Rosina Lawrence

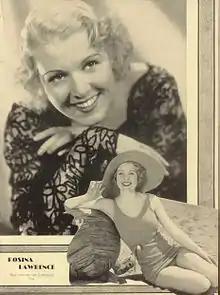
Lawrence in 1935

Rosina May Lawrence (December 30, 1912 – June 23, 1997) was a British-Canadian actress and singer. She had a short but memorable career in the 1920s and 1930s in Hollywood before she married in 1939 and retired from entertainment. She is best known as the schoolteacher in the "Our Gang" comedies of 1936–37, and as the ingenue in the Laurel and Hardy feature "Way Out West".